TMEM171

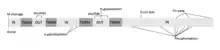
Schematic illustration of TMEM171, with domains and post-translational modifications.

TMEM171 has a conserved domain, pfam15471 (aa4:318), whose structure and function are not yet characterized. Within the domain, there are 4 transmembrane domains, 2 non-cytosolic domains, and 3 cytosolic domains.